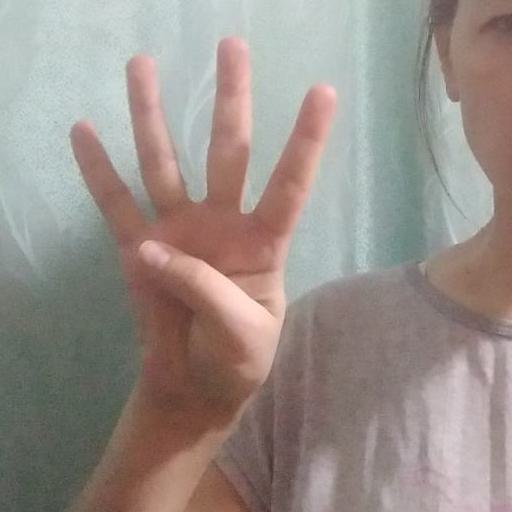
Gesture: four